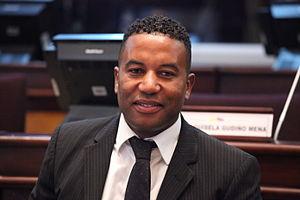
Ulises Hernán de la Cruz Bernoid, né le 8 février 1974 à Piquiucho, est un footballeur équatorien, évoluant au poste de défenseur.